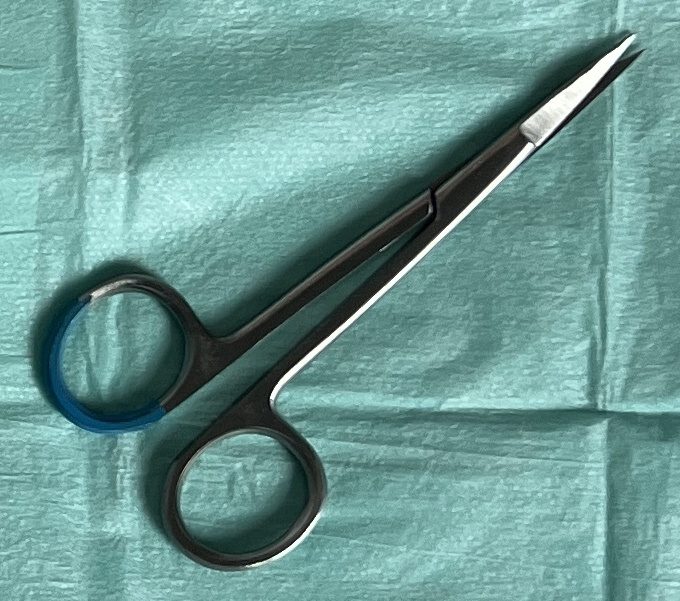
Hinged instrument state: open